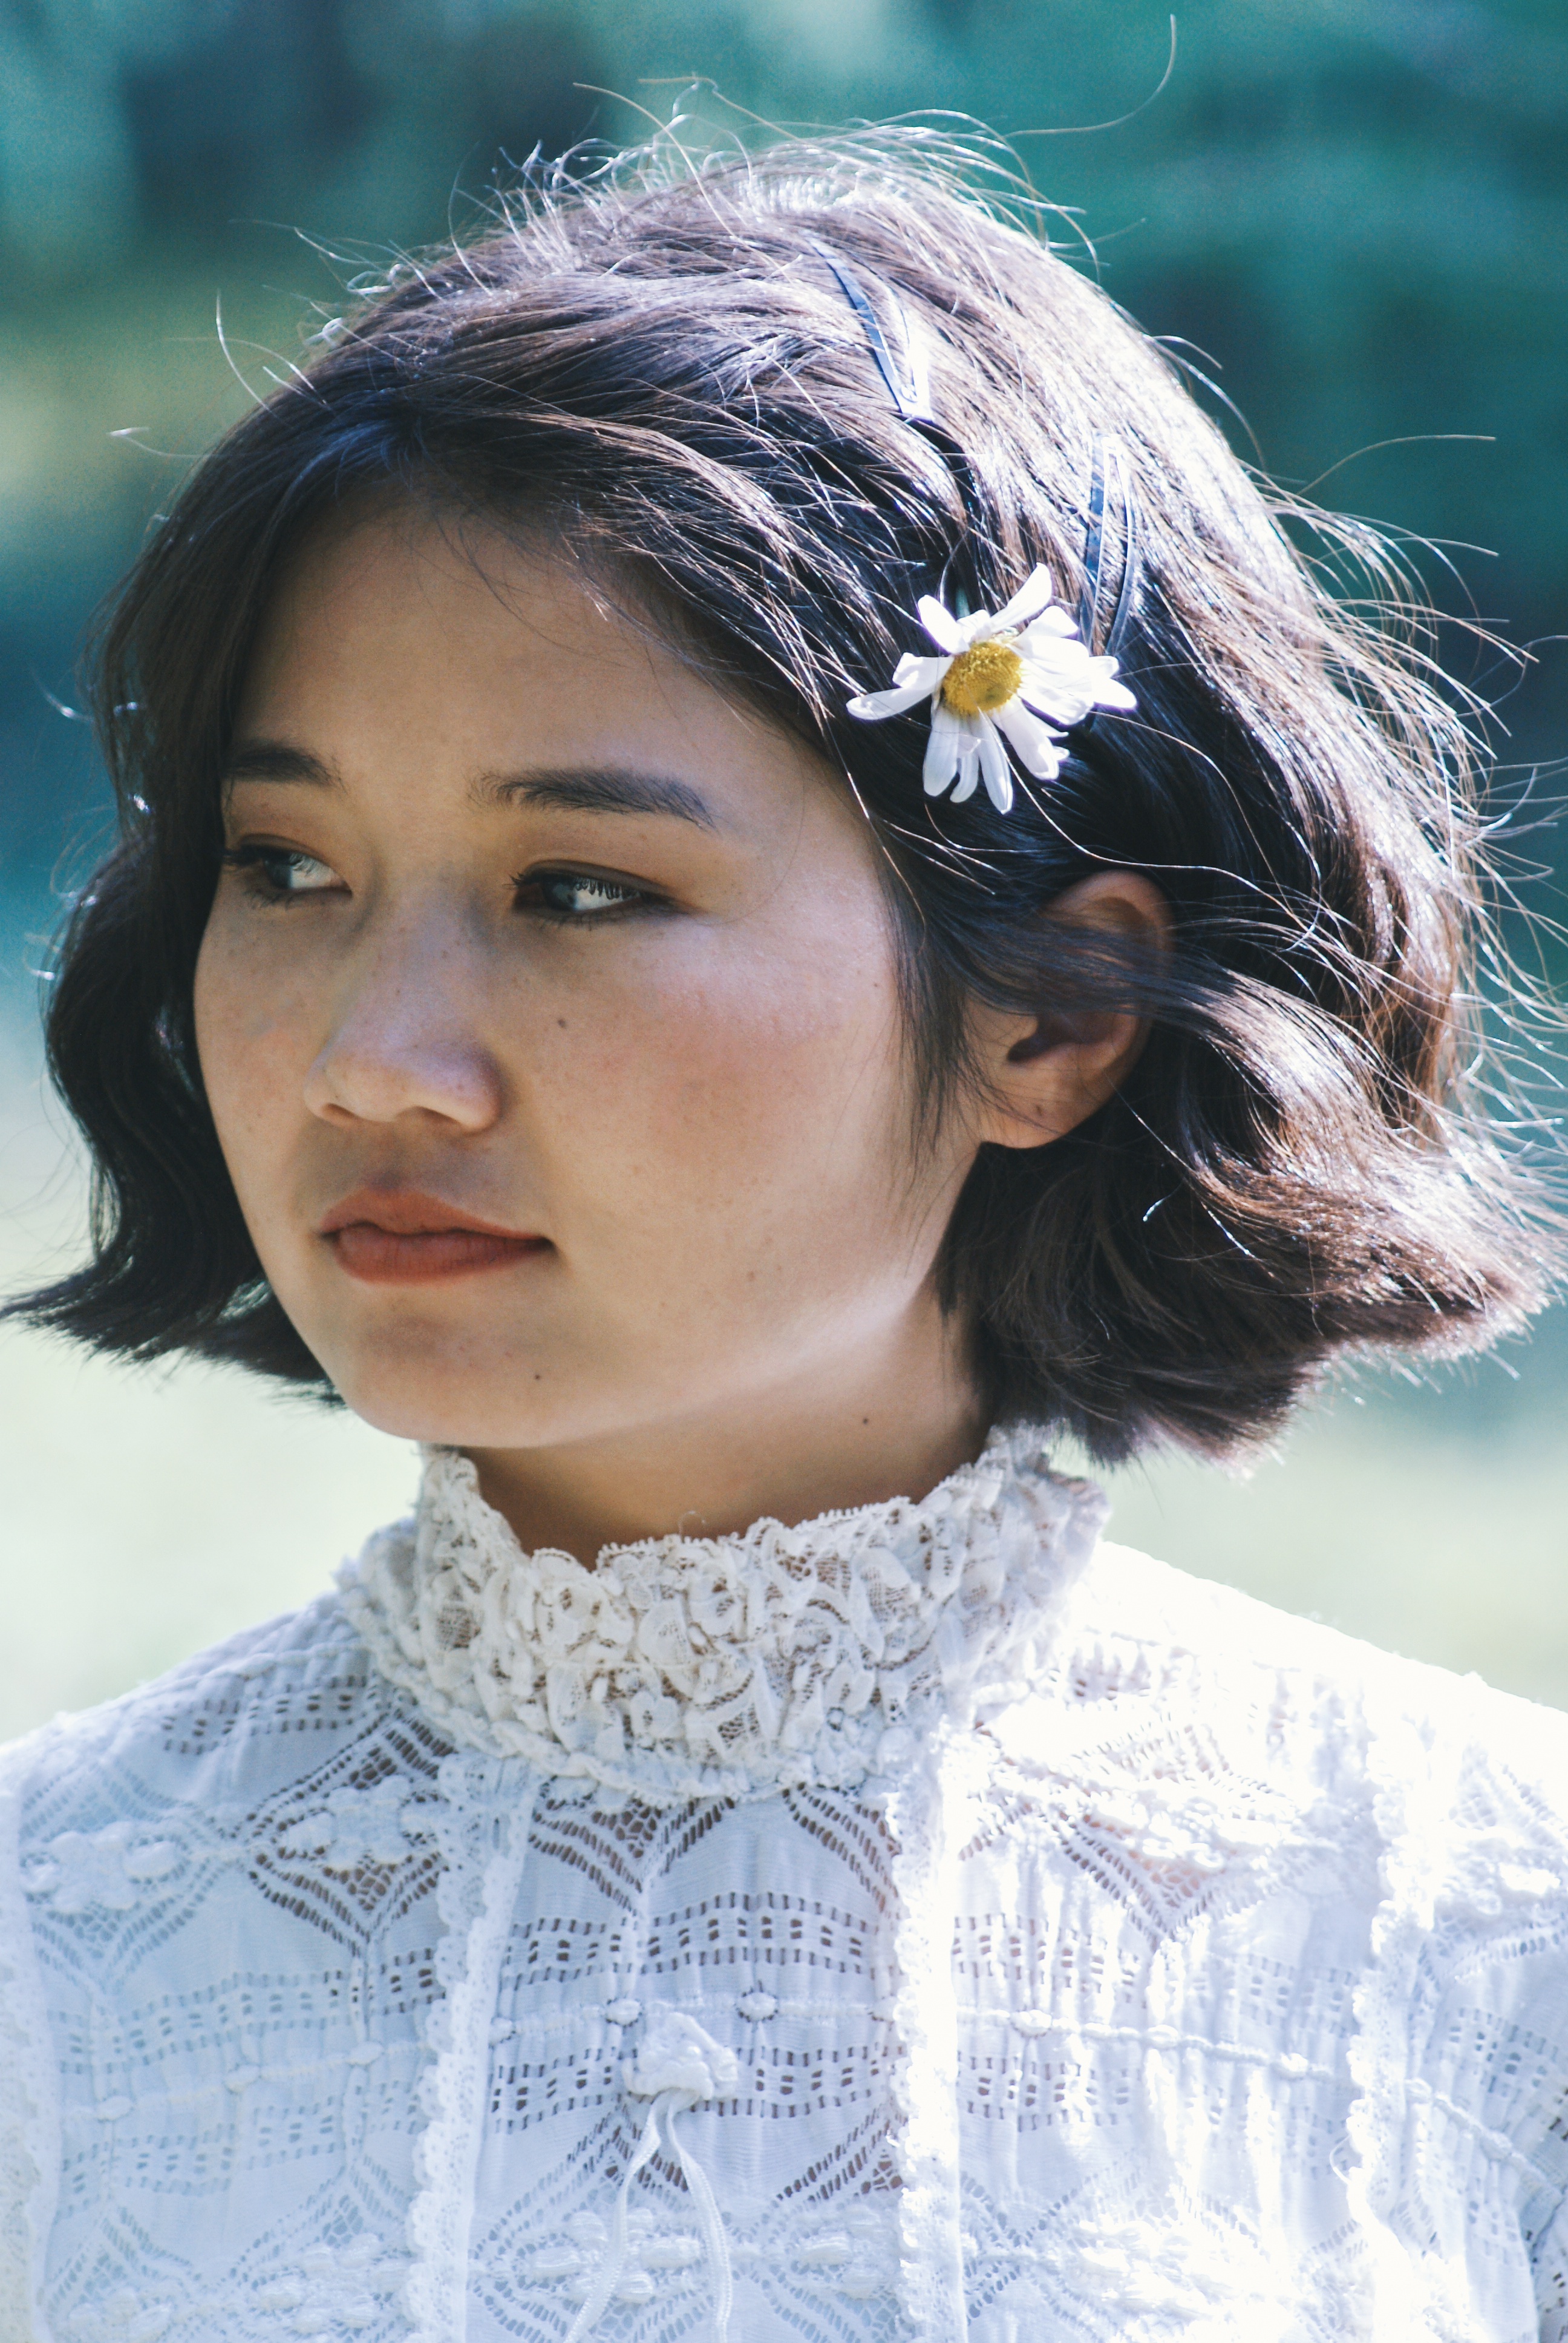
girl, woman, hair, photography, portrait, model, spring, fashion, blue, clothing, lady, hairstyle, face, eye, head, skin, beauty, photo shoot, portrait photography